Ansty and Staplefield

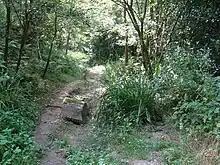
Footpath through Sole's Coppice

Deaks Lane is the site of lost Westup Farm. it is now just rusty cattle barns, but behind them on the vertical bank is a muscly, bent monster of a tree: an english oak pollard all of 3.5 spans in girth. On the clay bands of these slopes, the old hedges are bright in autumn colours: red, orange and egg yellow Maple, with Spindle, Hazel, Dogwood, Ash and Dog Rose Across the valley southwards is Westup Wood with Sessile Oak and Wild Service Tree..